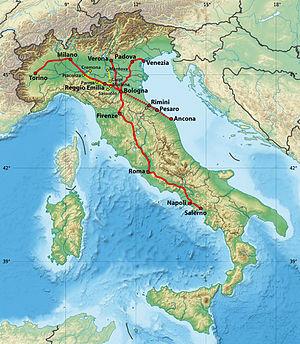
Nuovo Trasporto Viaggiatori est une entreprise ferroviaire privée italienne. Créée en décembre 2006 par plusieurs industriels italiens par le biais d'une holding.